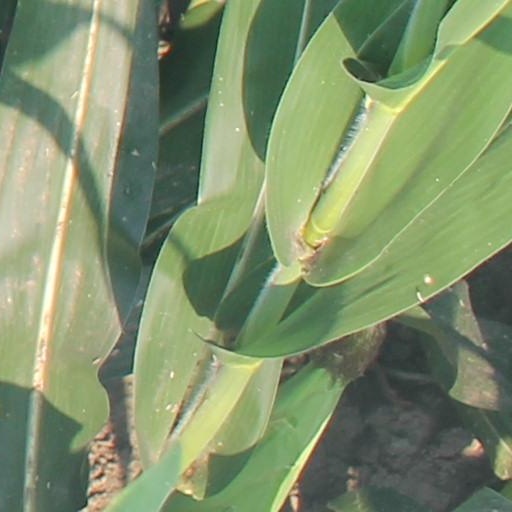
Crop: maize; corn